Glasgow University Library

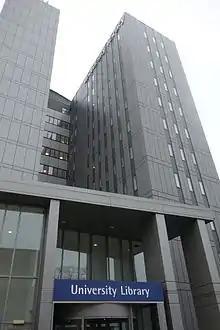
Entrance of the Library (2017)

Designed by William Whitfield, the present 12-storey library was constructed in 1968 and extended in the 1980s and 1990s. It formed the centerpiece of the new campus buildings built across Hillhead during the 1960s. In line with architectural fashion of the period (Edinburgh University Library opened its new eight storey main library in a similar style in 1967), it is of Brutalist design, being clad in Precast concrete flint aggregate panels. (However, , the building was overclad in an "aluminum rain screen system" due to deterioration of the original panels.) The main library floors are stacked in a central core with the peripheral towers containing services. The cluster of towers are reminiscent of San Gimignano, and form part of a complex that also incorporates the Hunterian Art Gallery. The original building has been extensively refurbished to facilitate a modern information technology environment. The library has collections ranging from astronomy to zoology, as well as a world-class Special Collections department. Special Collections on level 12 has an internationally significant collection of manuscripts and printed works. In the foyer, there is a display area featuring changing exhibitions of rare material from their collections. In 1993 the Glasgow University Library complex was selected by the international conservation organisation DoCoMoMo as one of sixty key Scottish monuments of the post-war era.